Rhode Island Route 99

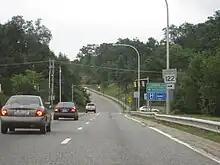
Northern terminus of Route 99 in Woonsocket

The proposal to extend the Woonsocket freeway north to I-495 in Bellingham was placed on RIDOT long-range planning studies in 1971, resurrecting the proposal made by the Massachusetts Department of Public Works in the 1960s. Throughout the 1980s, RIDOT planned the alignment or Route 99 to allow for a northern extension of the freeway beyond Route 122. In 1977, however, RIDOT officially abandoned plans for an extension north to Bellingham, Massachusetts and I-495, instead opting for a shorter route that would extend the freeway north to Route 114 (Diamond Hill Road) in northern Woonsocket. The freeway extension remains on RIDOT's long-term plans.